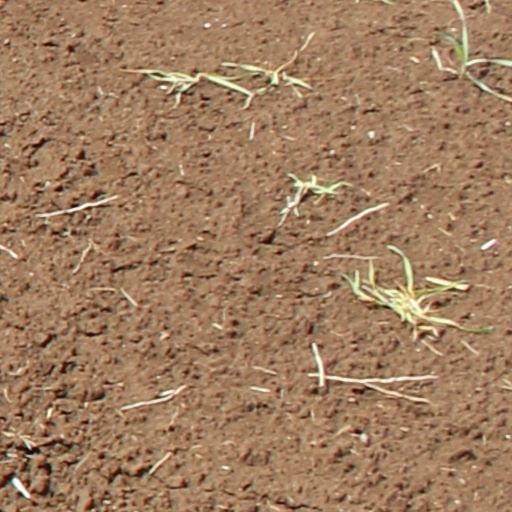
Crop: wheat